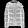
Label: Coat